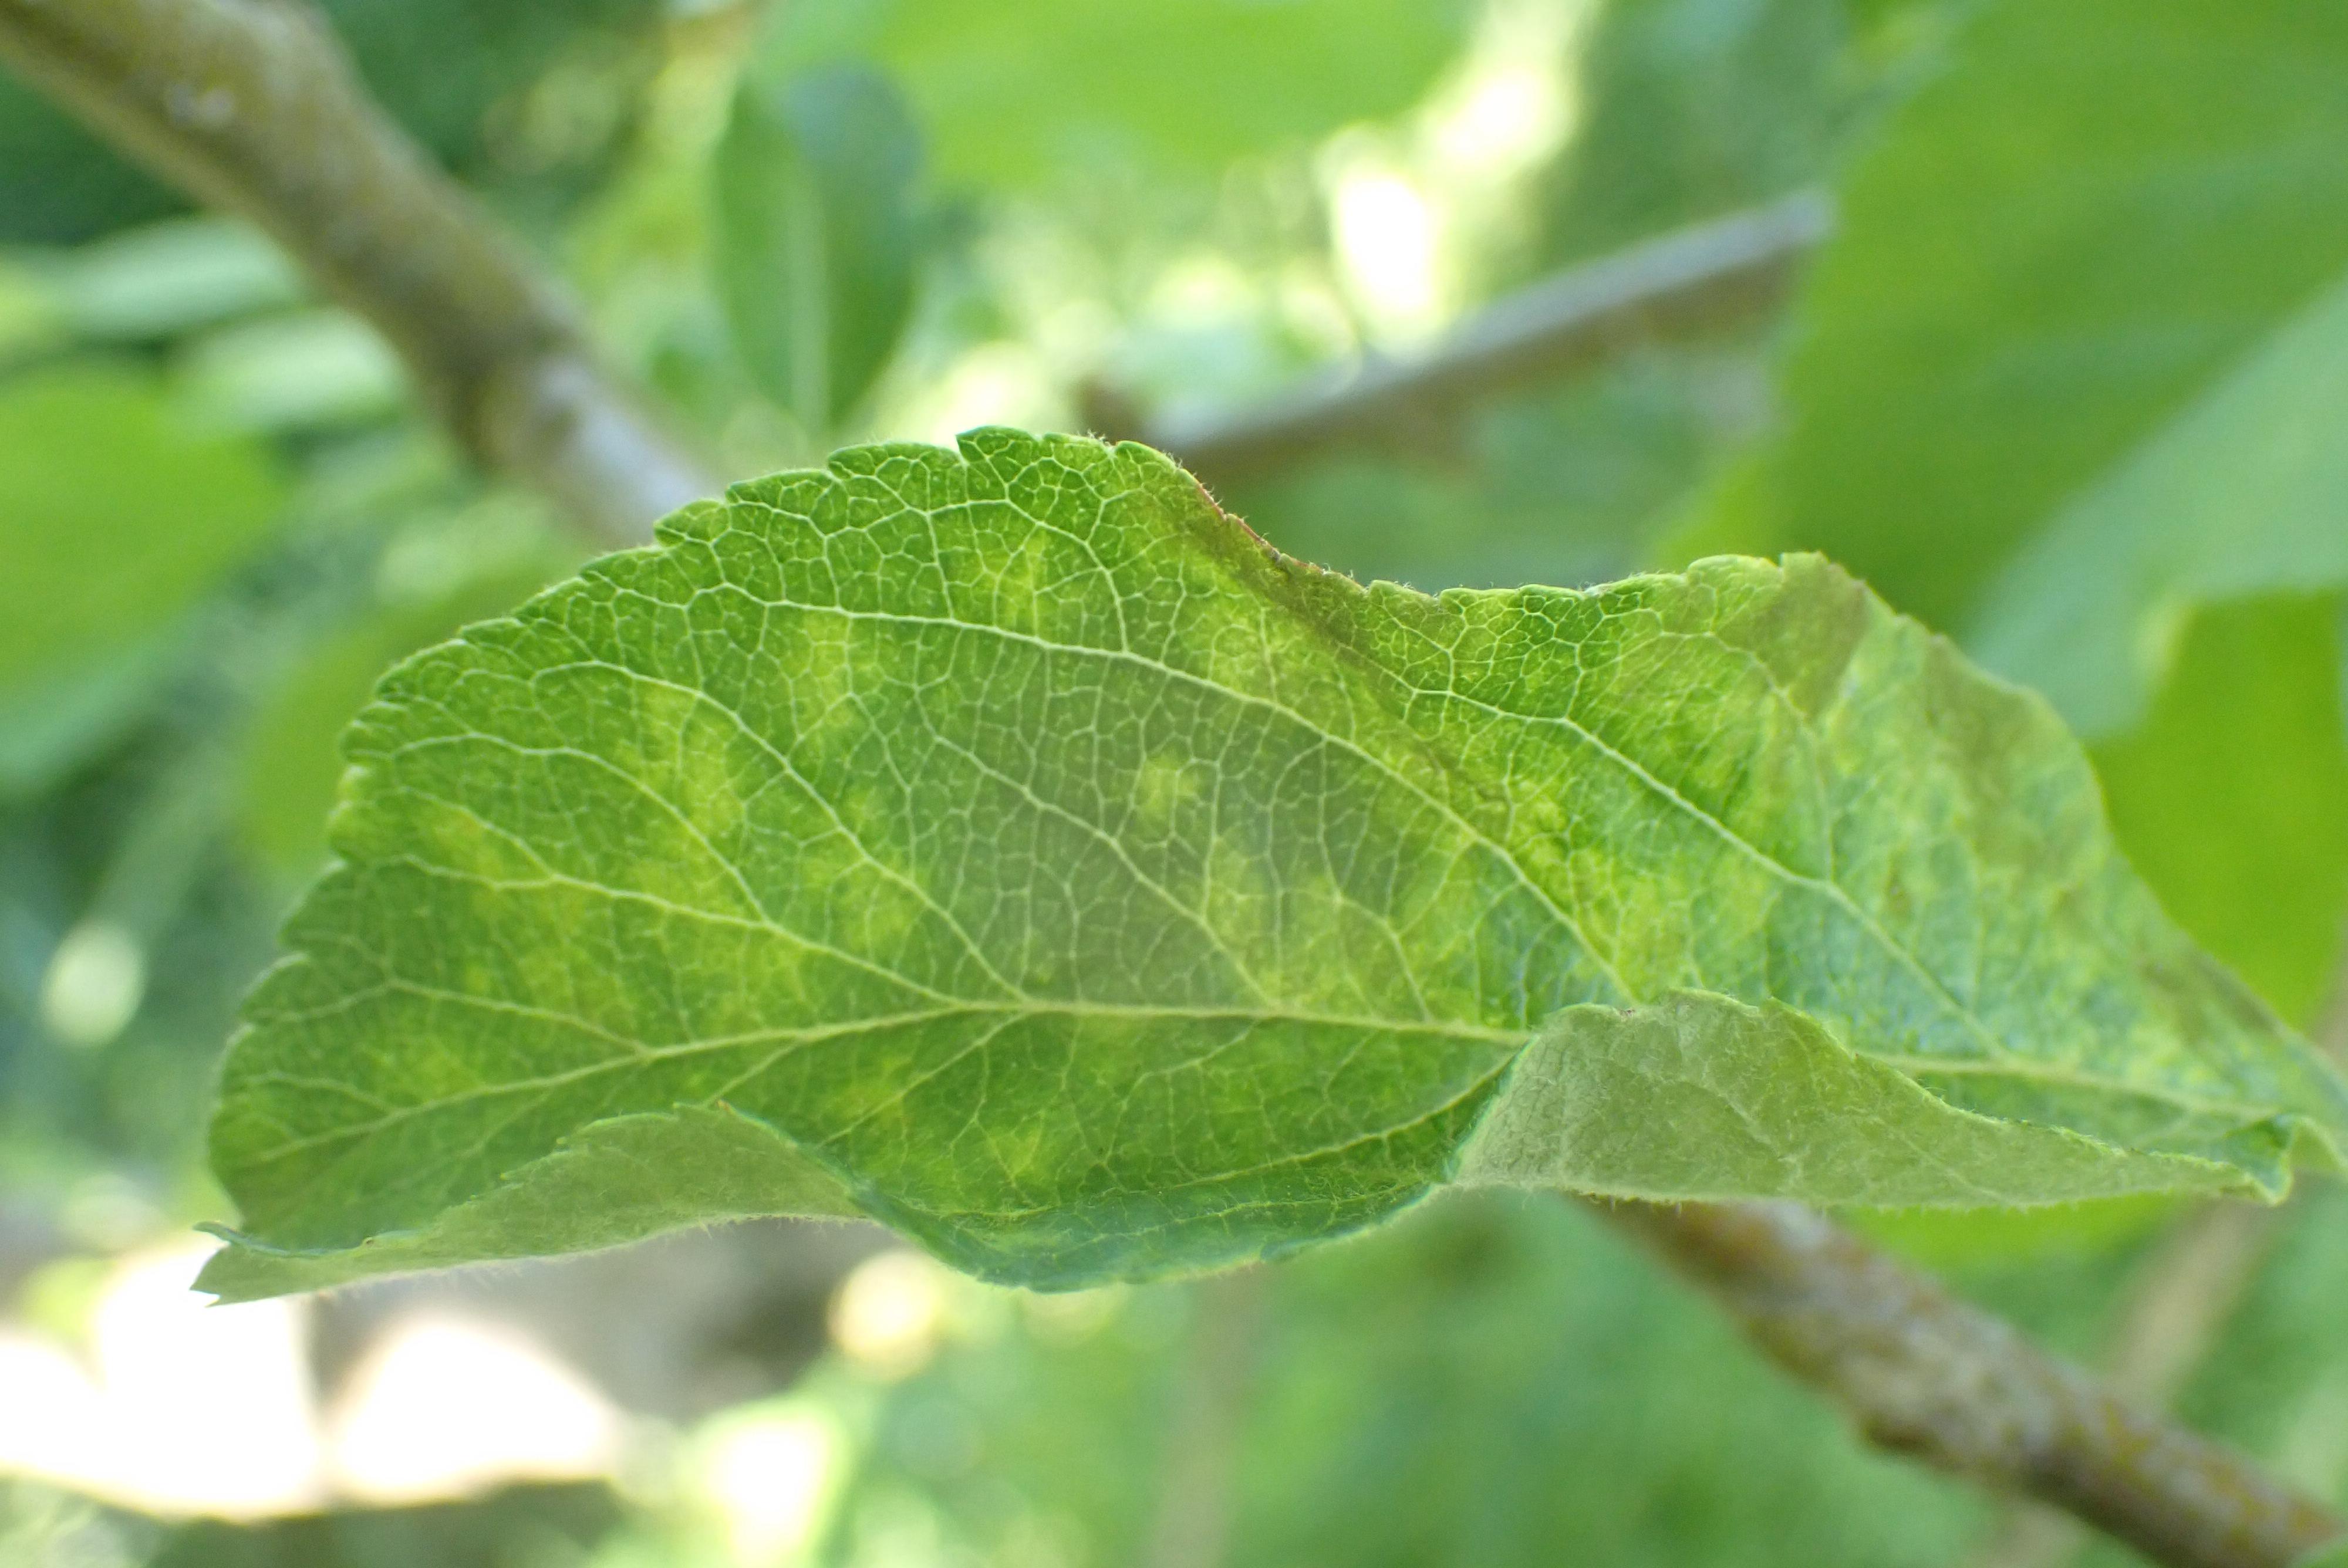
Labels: scab